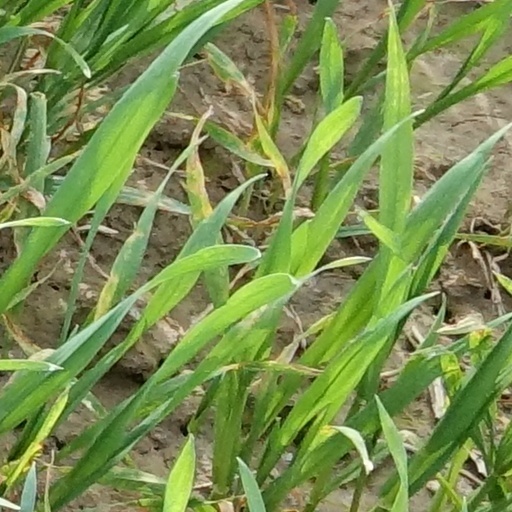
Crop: wheat